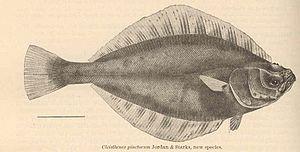
Les Pleuronectidae sont une famille de poissons plats incluant notamment les plies, les limandes, les flets et les flétans.
Cleisthenes est un genre de poissons plats de la famille des Pleuronectidae. Pour l'instant il existe 2 espèces reconnues.
Cleisthenes pinetorum est une espèce de poisson de la famille des Pleuronectidés